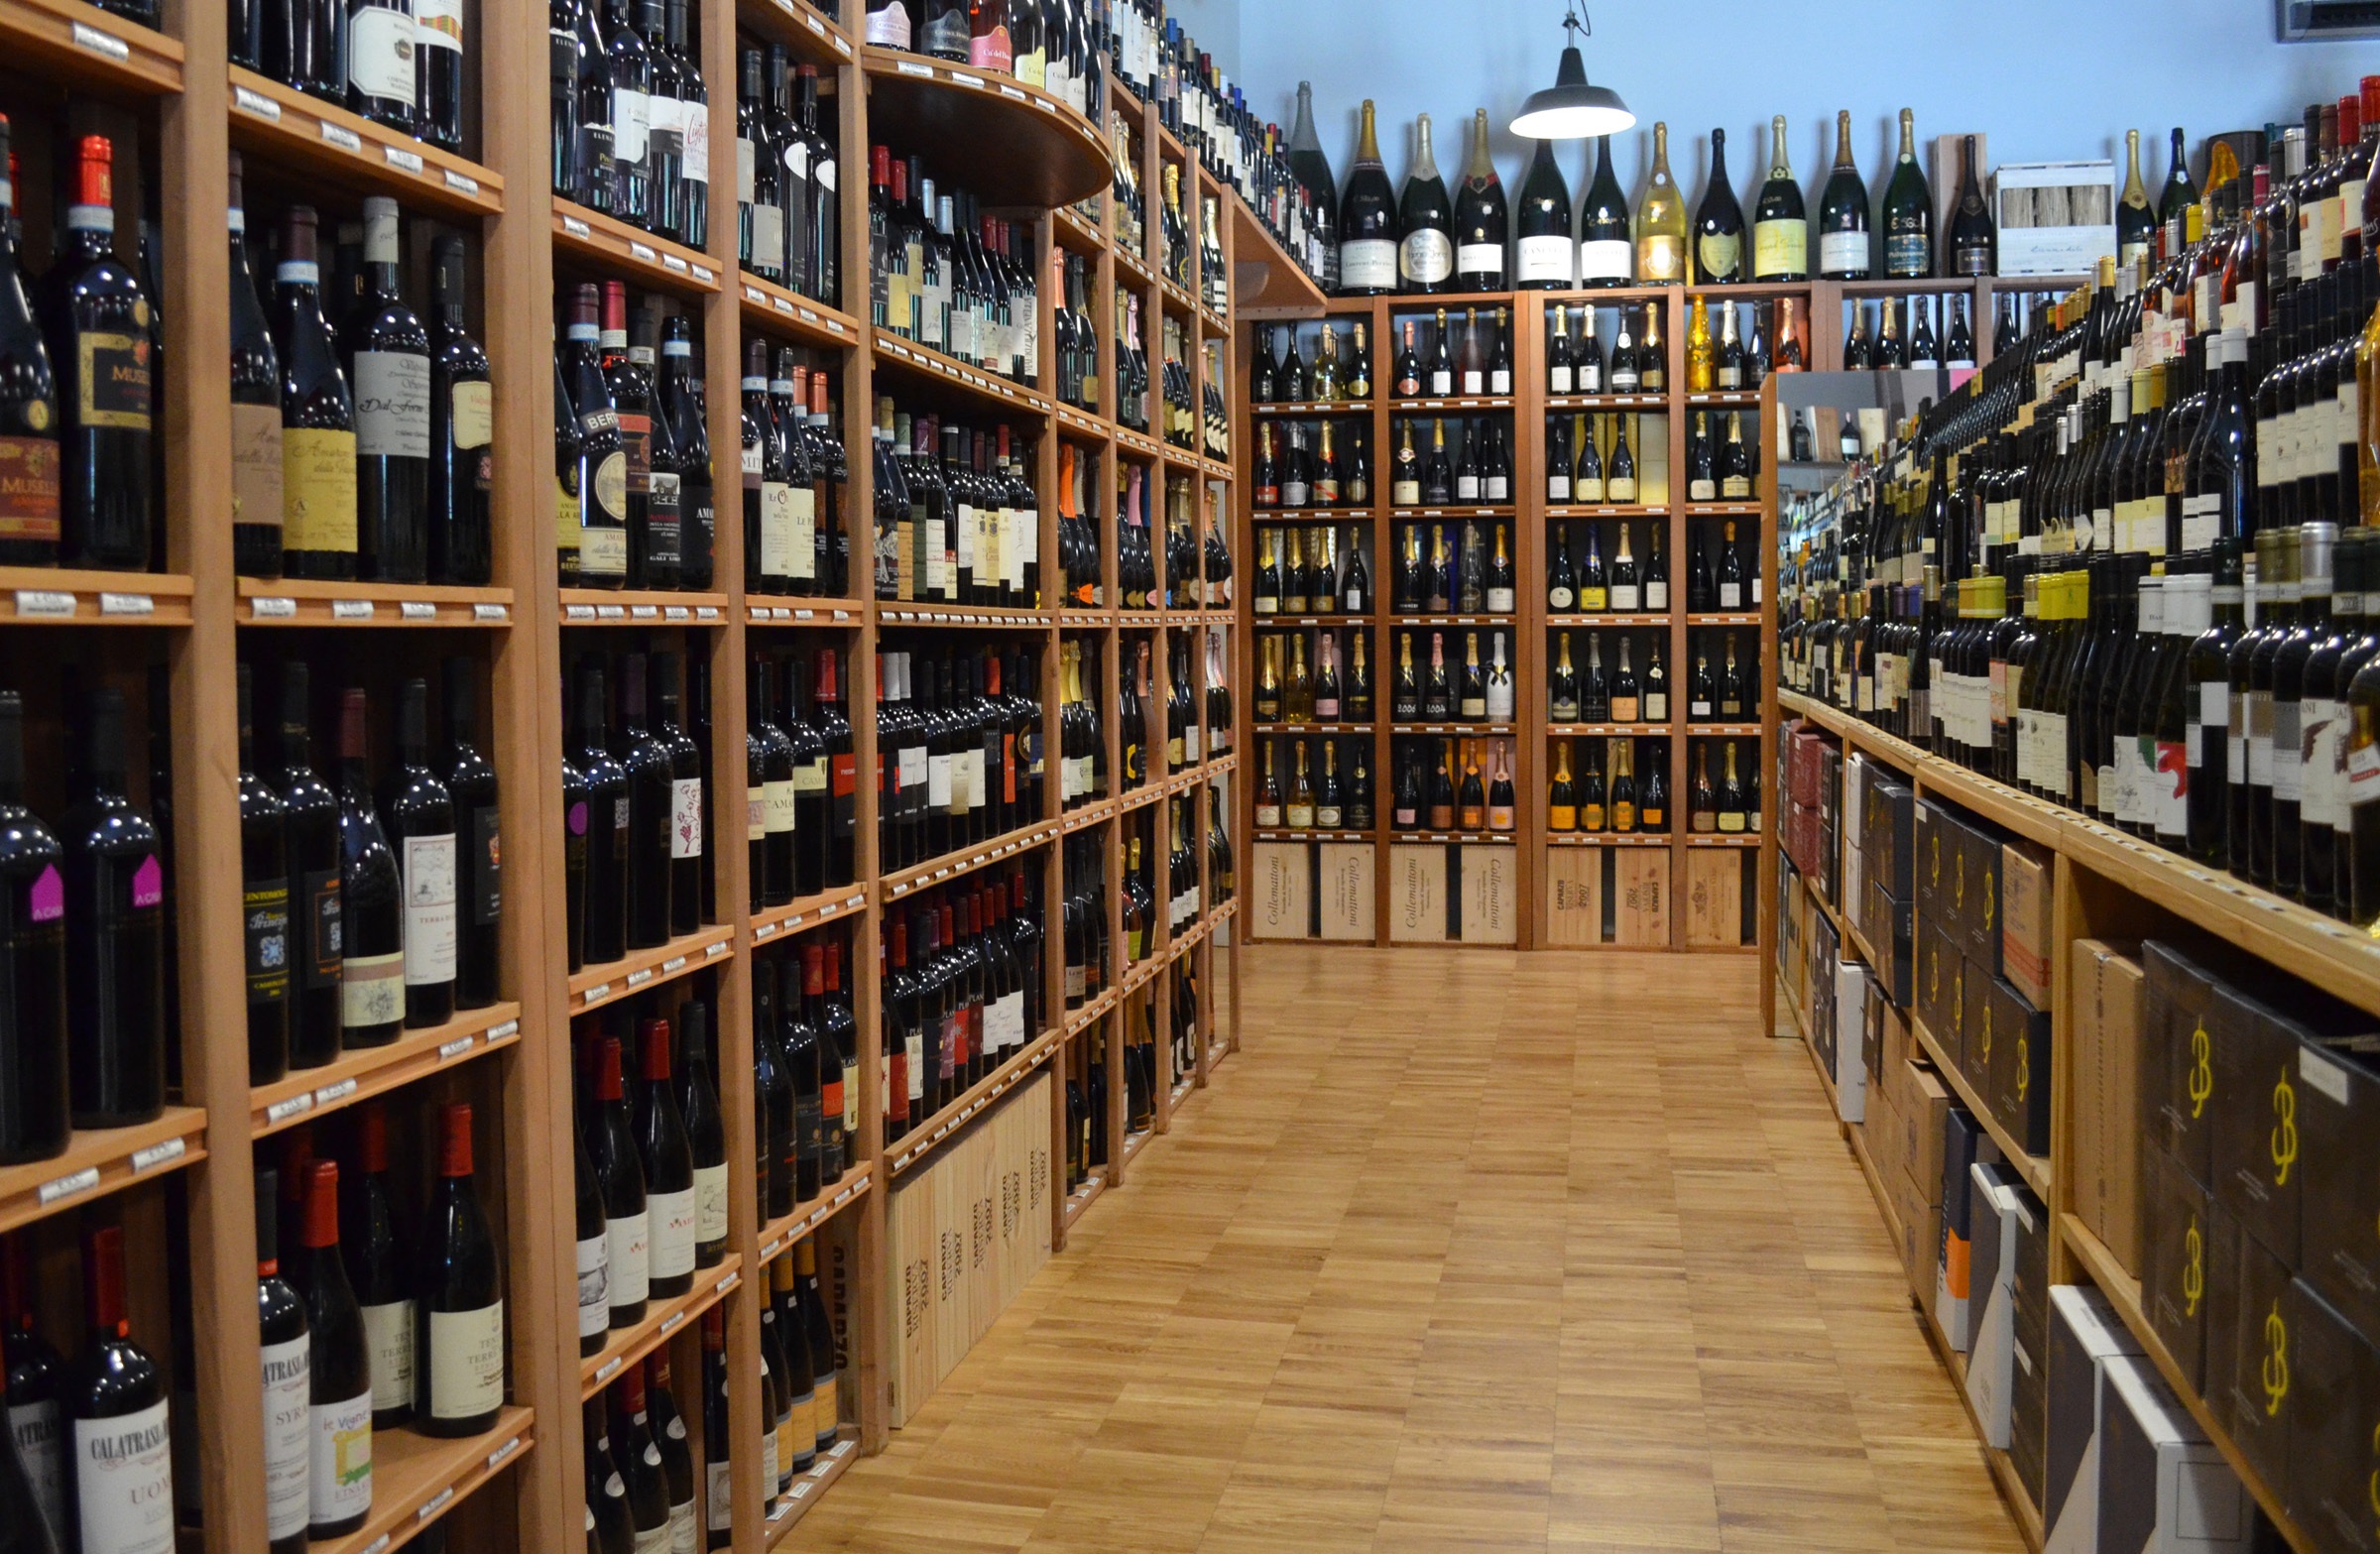
ground, building, wall, blanket, aisle, library, public library, bookselling